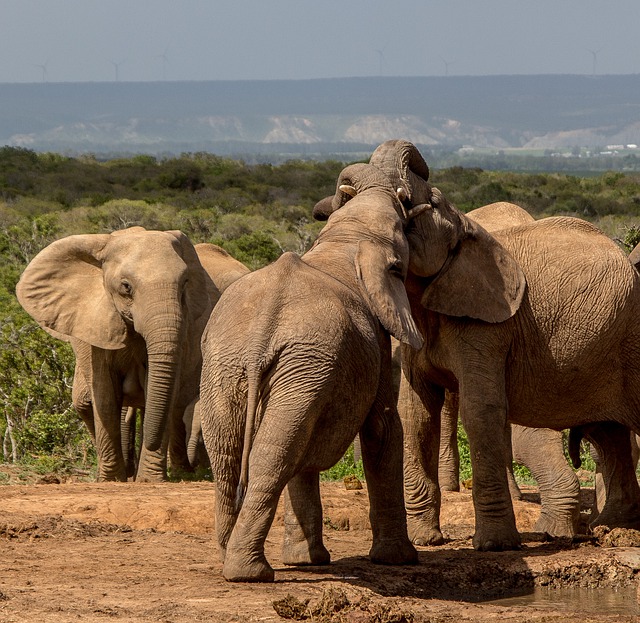
Label: elephant